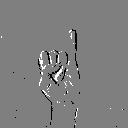
ASL letter: i